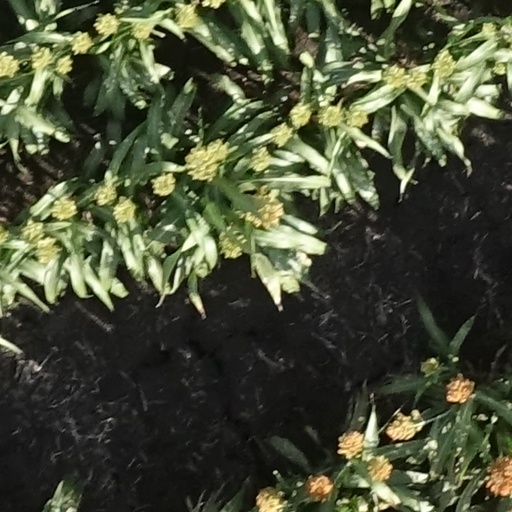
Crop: sorghum